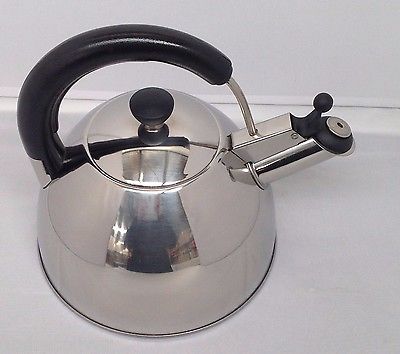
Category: kettle